Surface-to-air missile

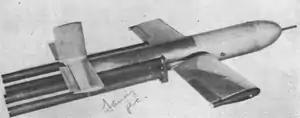
Typical of the "boost-glide" type weapons, the Fairey Stooge was an armed drone aircraft flown to a collision with the target. "Enzian" and "Schmetterling" were similar in concept, design and performance.

A surface-to-air missile (SAM), also known as a ground-to-air missile (GTAM) or surface-to-air guided weapon (SAGW), is a missile designed to be launched from the ground or the sea to destroy aircraft or other missiles. It is one type of anti-aircraft system; in modern armed forces, missiles have replaced most other forms of dedicated anti-aircraft weapons, with anti-aircraft guns pushed into specialized roles.